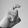
ASL letter: X